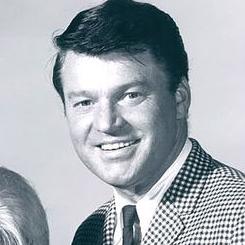
Age: 43